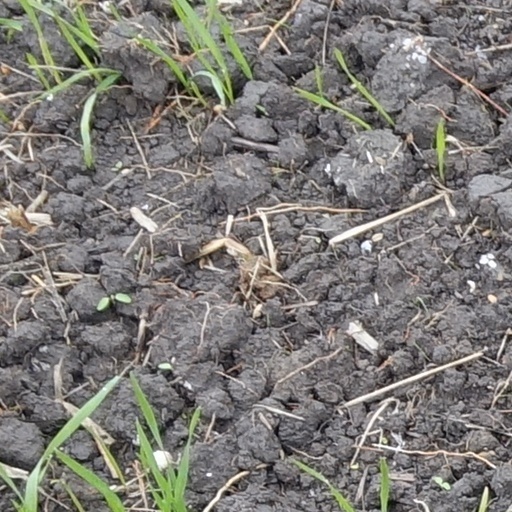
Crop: wheat